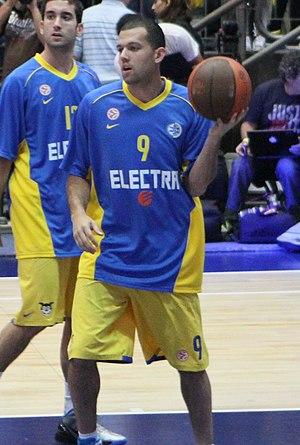
Jordan Farmar, né le 30 novembre 1986 à Los Angeles, est un joueur de basket-ball américain qui évolue au poste de meneur. Californien de naissance, il passe deux ans aux Bruins de l'Université de Californie à Los Angeles, il fut sélectionné lors de la draft 2006 par les Lakers de Los Angeles avec le 26ᵉ choix. Jordan Farmar apparaît en caméo dans la série télévisée Numb3rs.